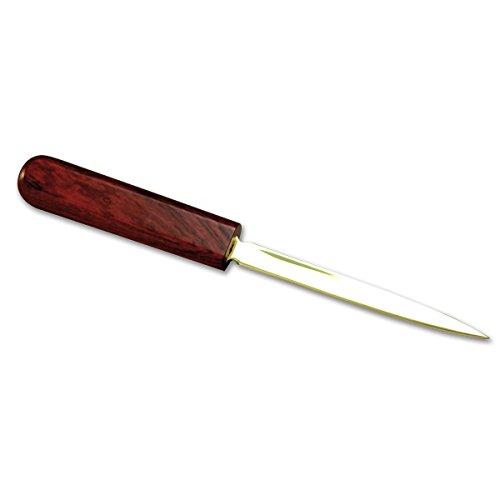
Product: Dacasso Rosewood and Leather Desk Set, 10-Piece
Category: Home & Kitchen | Furniture | Kids' Furniture | Desks & Desk Sets | Sets
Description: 10-Piece Set.
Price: $301.13
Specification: ProductDimensions:35x26x6inches|ItemWeight:20.5pounds|ShippingWeight:20.5pounds|Department:Office|Manufacturer:Dacasso|ASIN:B0035CAUY6|Itemmodelnumber:D8020